Nag (missile)

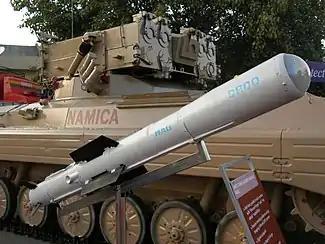
Nag Missile Carrier (NAMICA) is a modified BMP-2 platform license-built in India.

The NAMICA (Nag Missile Carrier) is a stretched, license-built BMP-2 with additional wheels, nicknamed "BMP-2 Sarath" in India. The NAMICA along with the Nag missile is designated as the NAMIS (Nag Missile System). It is classified as a tank destroyer. It is equipped with various electro-optical systems including a thermal imager (TI) and a laser rangefinder (LRF) for target acquisition. As unveiled in DefExpo 2008, the NAMICA carries a total of twelve missiles, with eight in ready-to-fire mode and four in storage. It has a compact auxiliary power unit (APU) for silent watch operation, a fire detection and suppression system (FDSS) and nuclear, biological, and chemical protection system (NBCPS). The carrier weights 14.5 tonnes in full combat load and is capable of moving 7 km/h in water. The carrier was put through transportation trials, covering 155 km during 2008 summer trials. It has various modes of firing, including top attack and indirect attack mode. It has a lock-on-before-launch system, where the target is identified and designated before the launch. The range of attack is limited due to its targeting system being based on visual identification. It supports a crew of four including the commander who is equipped with Land Navigation System (LNS).